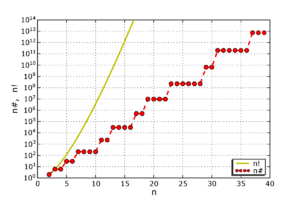
La primorielle d'un entier naturel, notée ou, est le produit des nombres premiers inférieurs ou égaux à. Par exemple, la primorielle de 10 est. Ces nombres ont été ainsi nommés par Harvey Dubner.